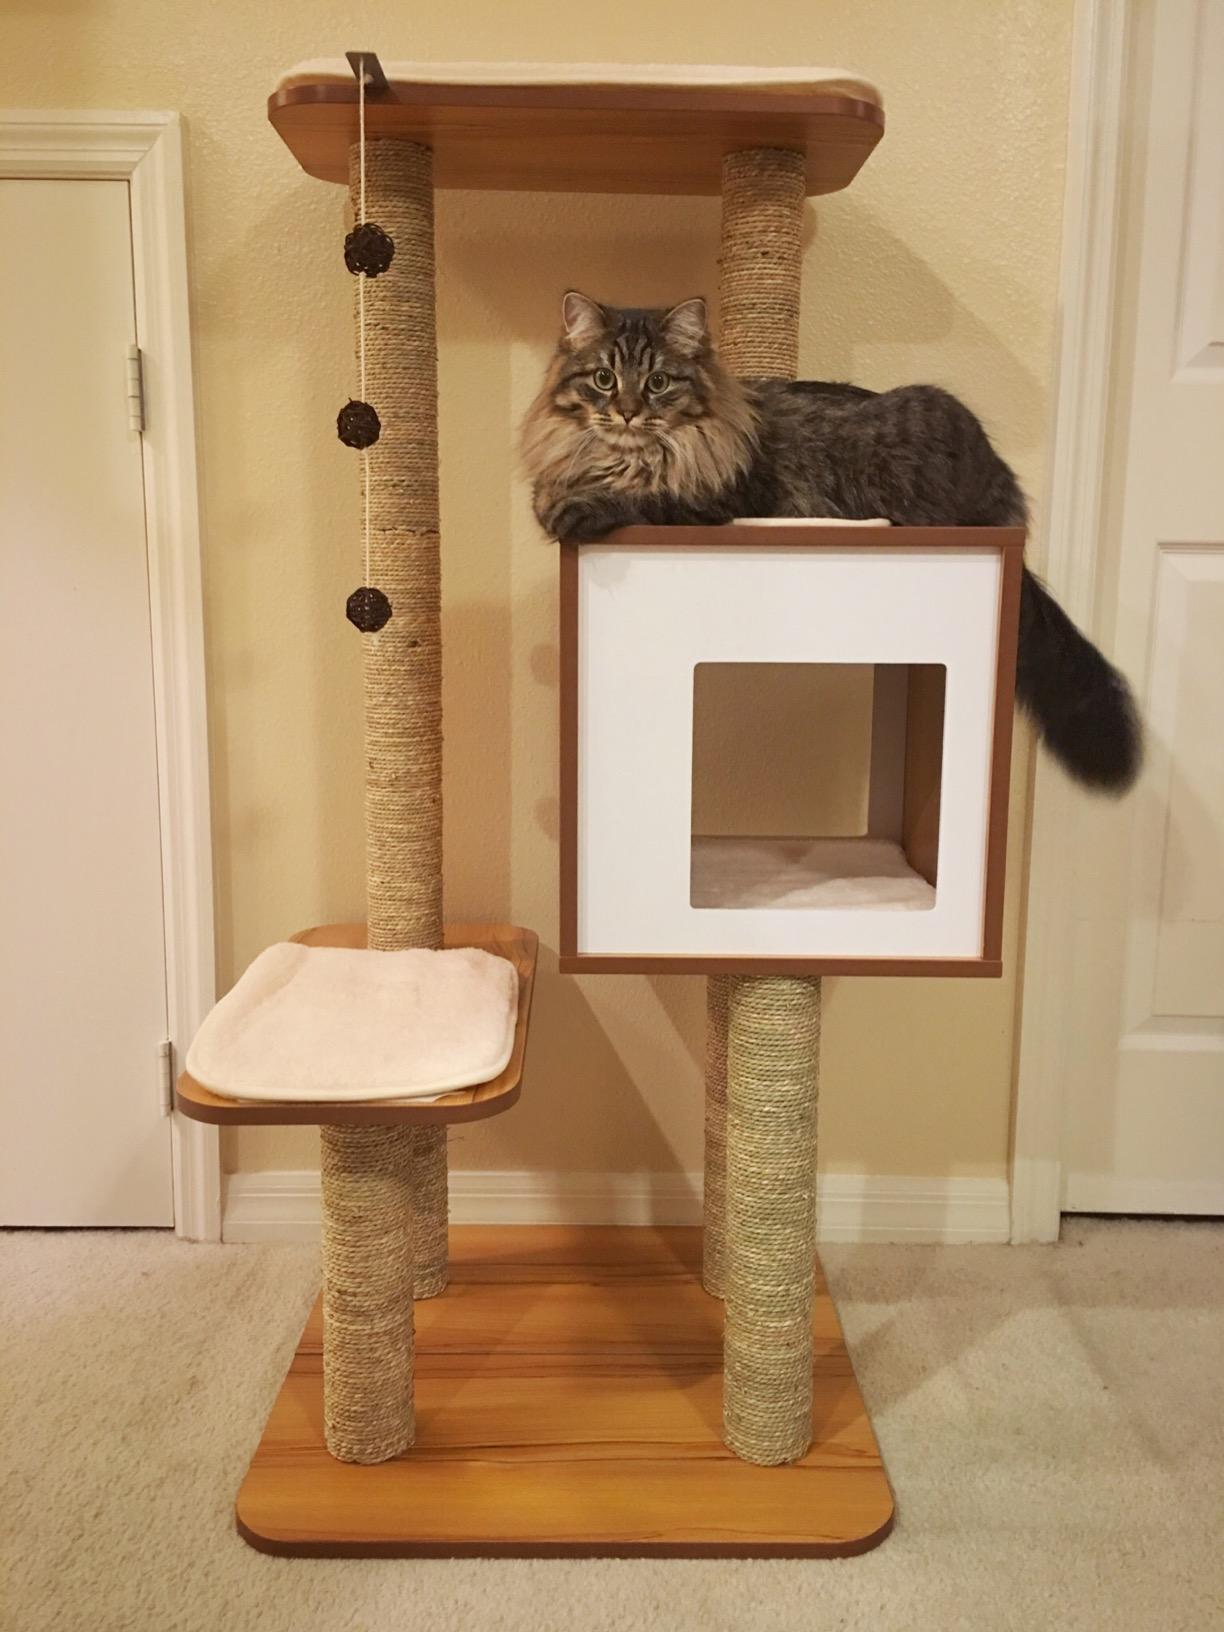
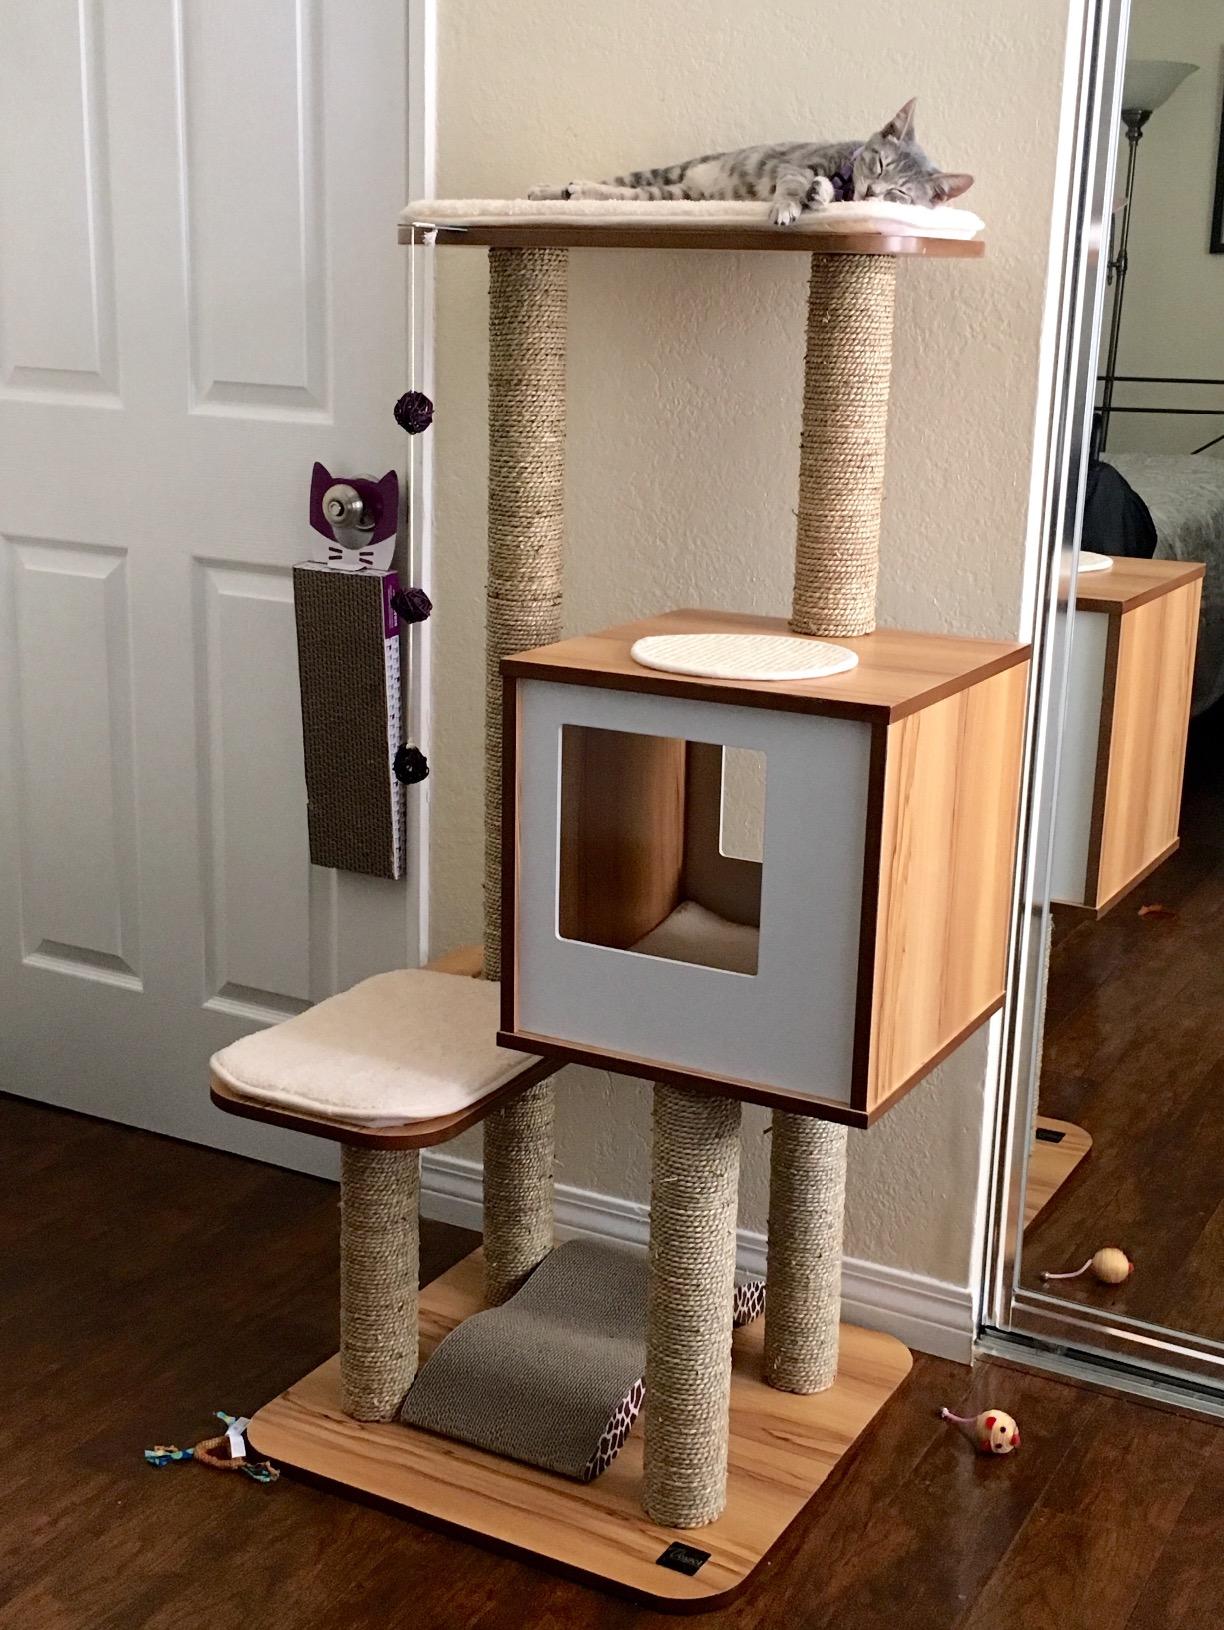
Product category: items_cat tree
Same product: yes